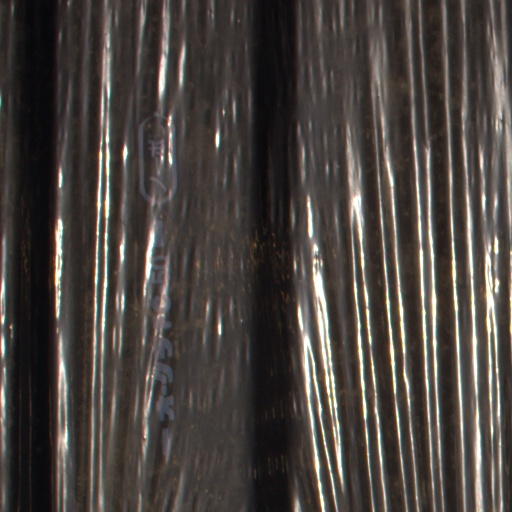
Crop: Jerusalem artichoke